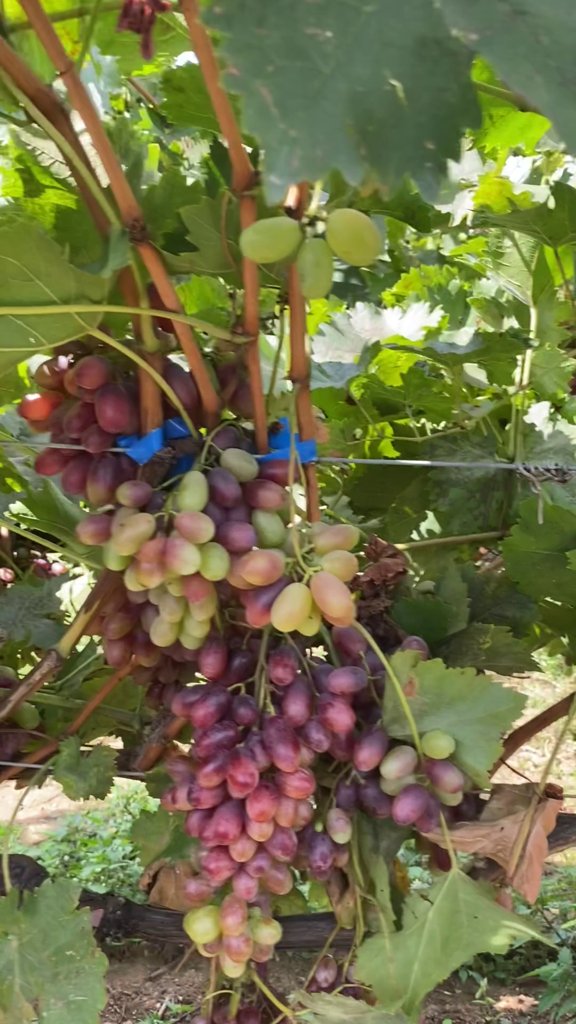
Berries visible: 116
Grape clusters: 2